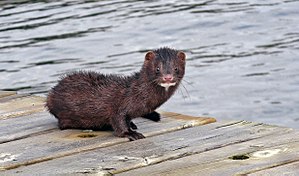
Mink
En mink på en badebro ved Ystad Saltsjöbad i Sydsverige.
Minken er et dyr i mårfamilien under rovdyrene. Mårfamilien, som er den mest talrige familie under rovdyrordenen. Familien indeholder 65 arter fordelt på 25 slægter i 6 underfamilier. Af andre dyr i familien kan nævnes brud, ilder, odder og grævling.